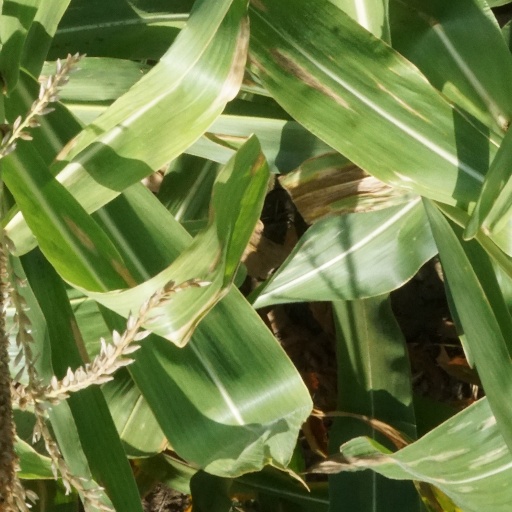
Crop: maize; corn